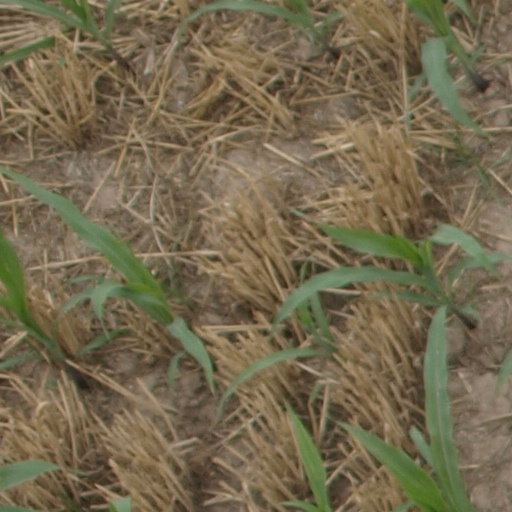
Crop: maize; corn